Diego Valeri (poet)

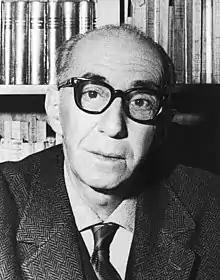

Diego Valeri (25 January 1887, Piove di Sacco - 28 November 1976) was an Italian poet and literary critic.